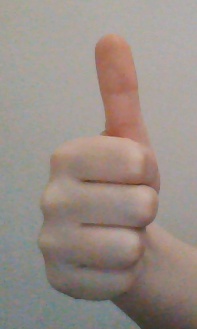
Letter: aleff